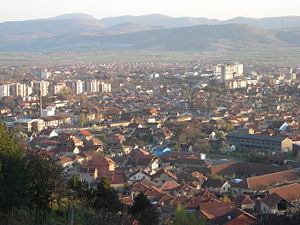
Pirot
Udsigt over Pirot
Pirot er en by i det østlige Serbien, med et indbyggertal på cirka 63.791. Byen er hovedstad i Pirot-distriktet.